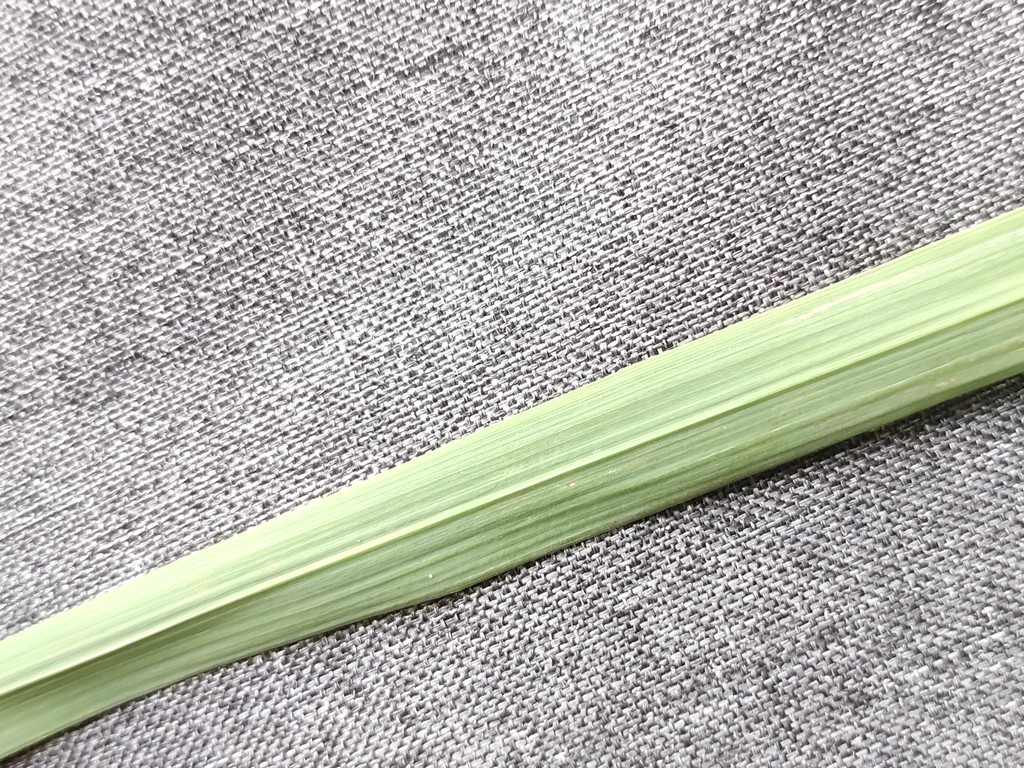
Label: Healthy